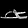
Label: Sandal